Dendrochronology

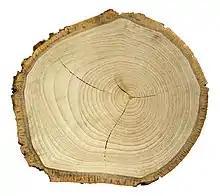
Silver lime cross section showing annual rings.

Horizontal cross sections cut through the trunk of a tree can reveal growth rings, also referred to as tree rings or annual rings. Growth rings result from new growth in the vascular cambium, a layer of cells near the bark that botanists classify as a lateral meristem; this growth in diameter is known as secondary growth. Visible rings result from the change in growth speed through the seasons of the year; thus, critical for the title method, one ring generally marks the passage of one year in the life of the tree. Removal of the bark of the tree in a particular area may cause deformation of the rings as the plant overgrows the scar.